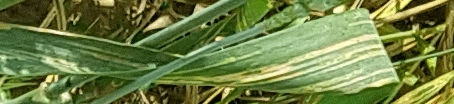
Label: Wheat___Yellow_Rust